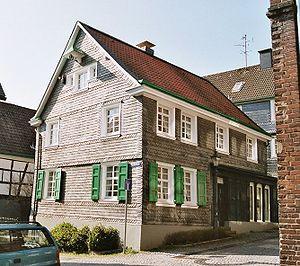
Wilhelm Conrad Röntgen est un physicien allemand, né le 27 mars 1845 à Lennep en Allemagne, et mort le 10 février 1923 à Munich.